Unforgettable (1996 film)

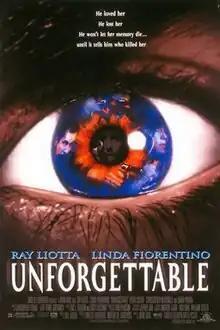
Theatrical release poster

Unforgettable is a 1996 science fiction thriller film directed by John Dahl and starring Ray Liotta and Linda Fiorentino. The film is about a man named David Krane (Liotta), who is obsessed with finding out who murdered his wife.